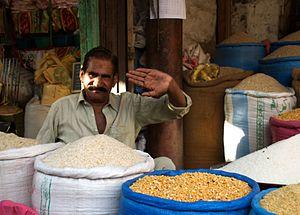
Le district de Bahawalpur est une subdivision administrative du sud de la province du Pendjab au Pakistan. Constitué autour de sa capitale, Bahawalpur, qui est par ailleurs l'une des plus importantes villes du pays, le district est entouré par les districts de Multan, Lodhran et Vehari au nord, de Bahawalnagar à l'est, l'Inde au sud, et enfin Rahim Yar Khan à l'ouest.